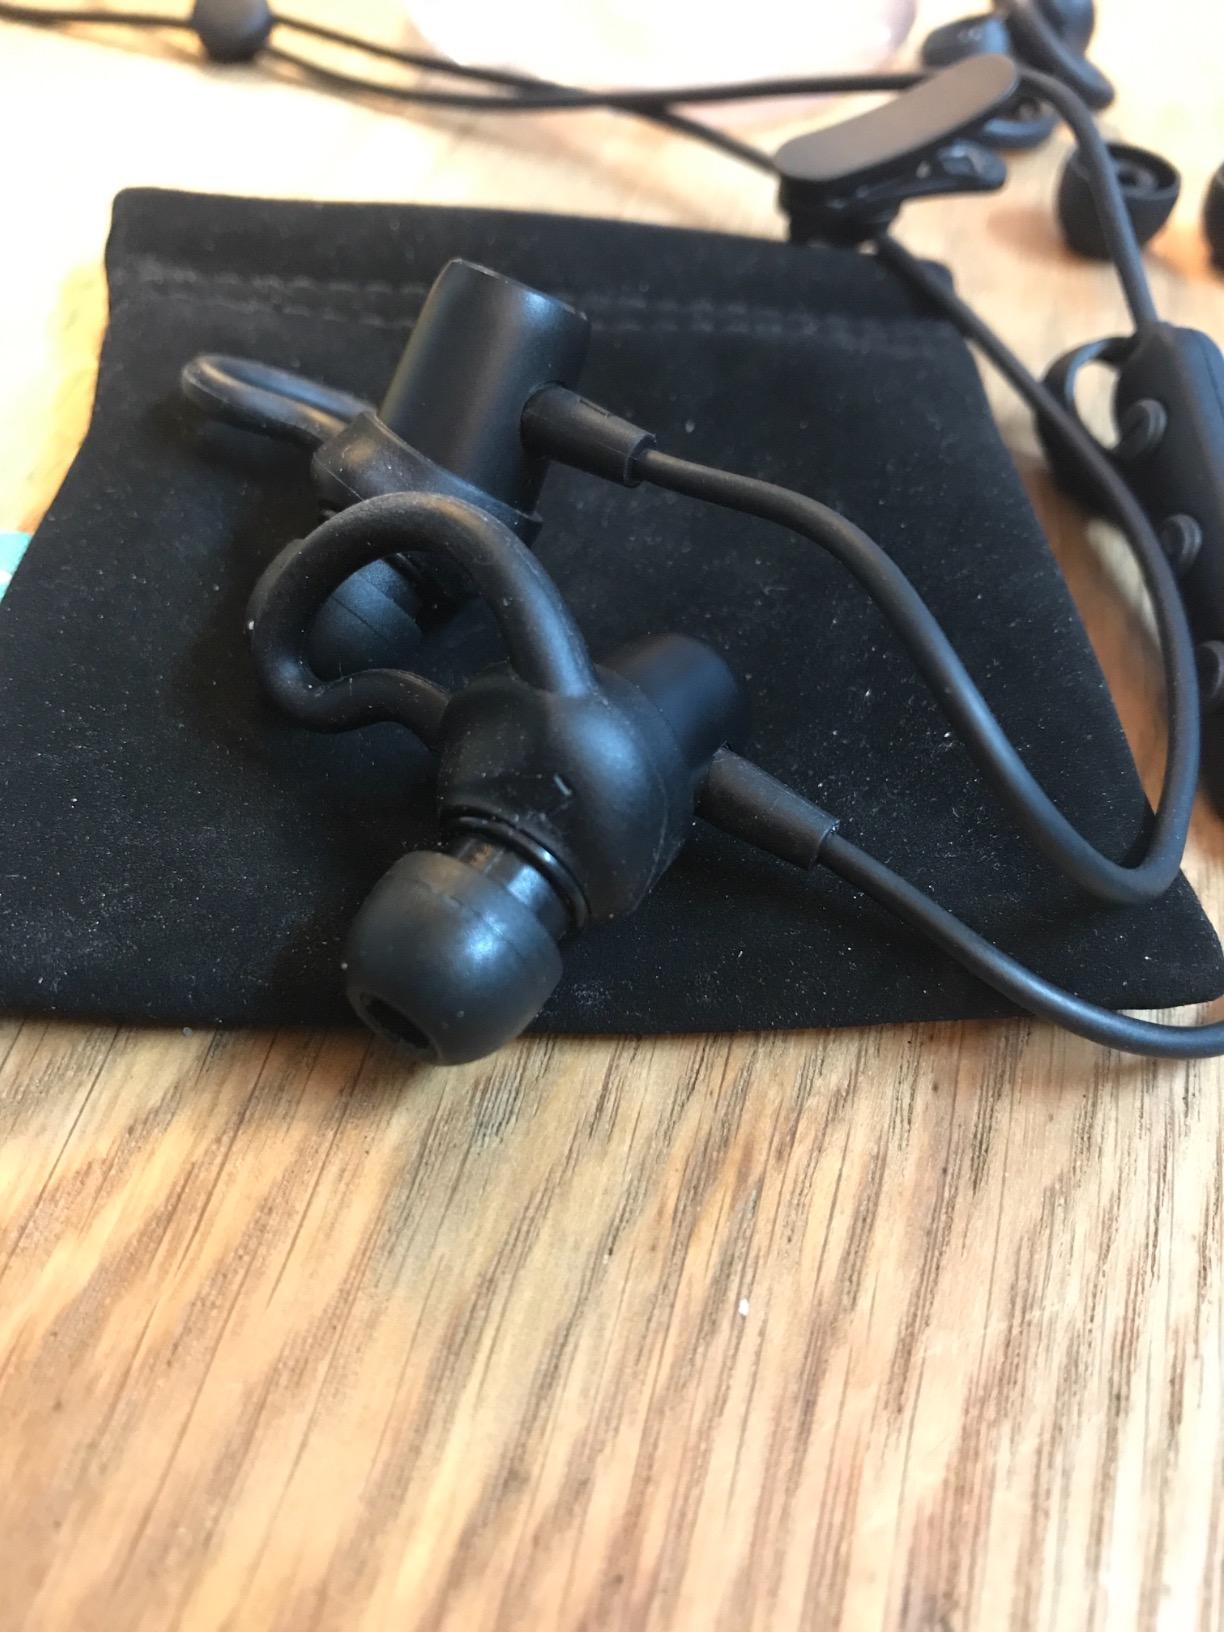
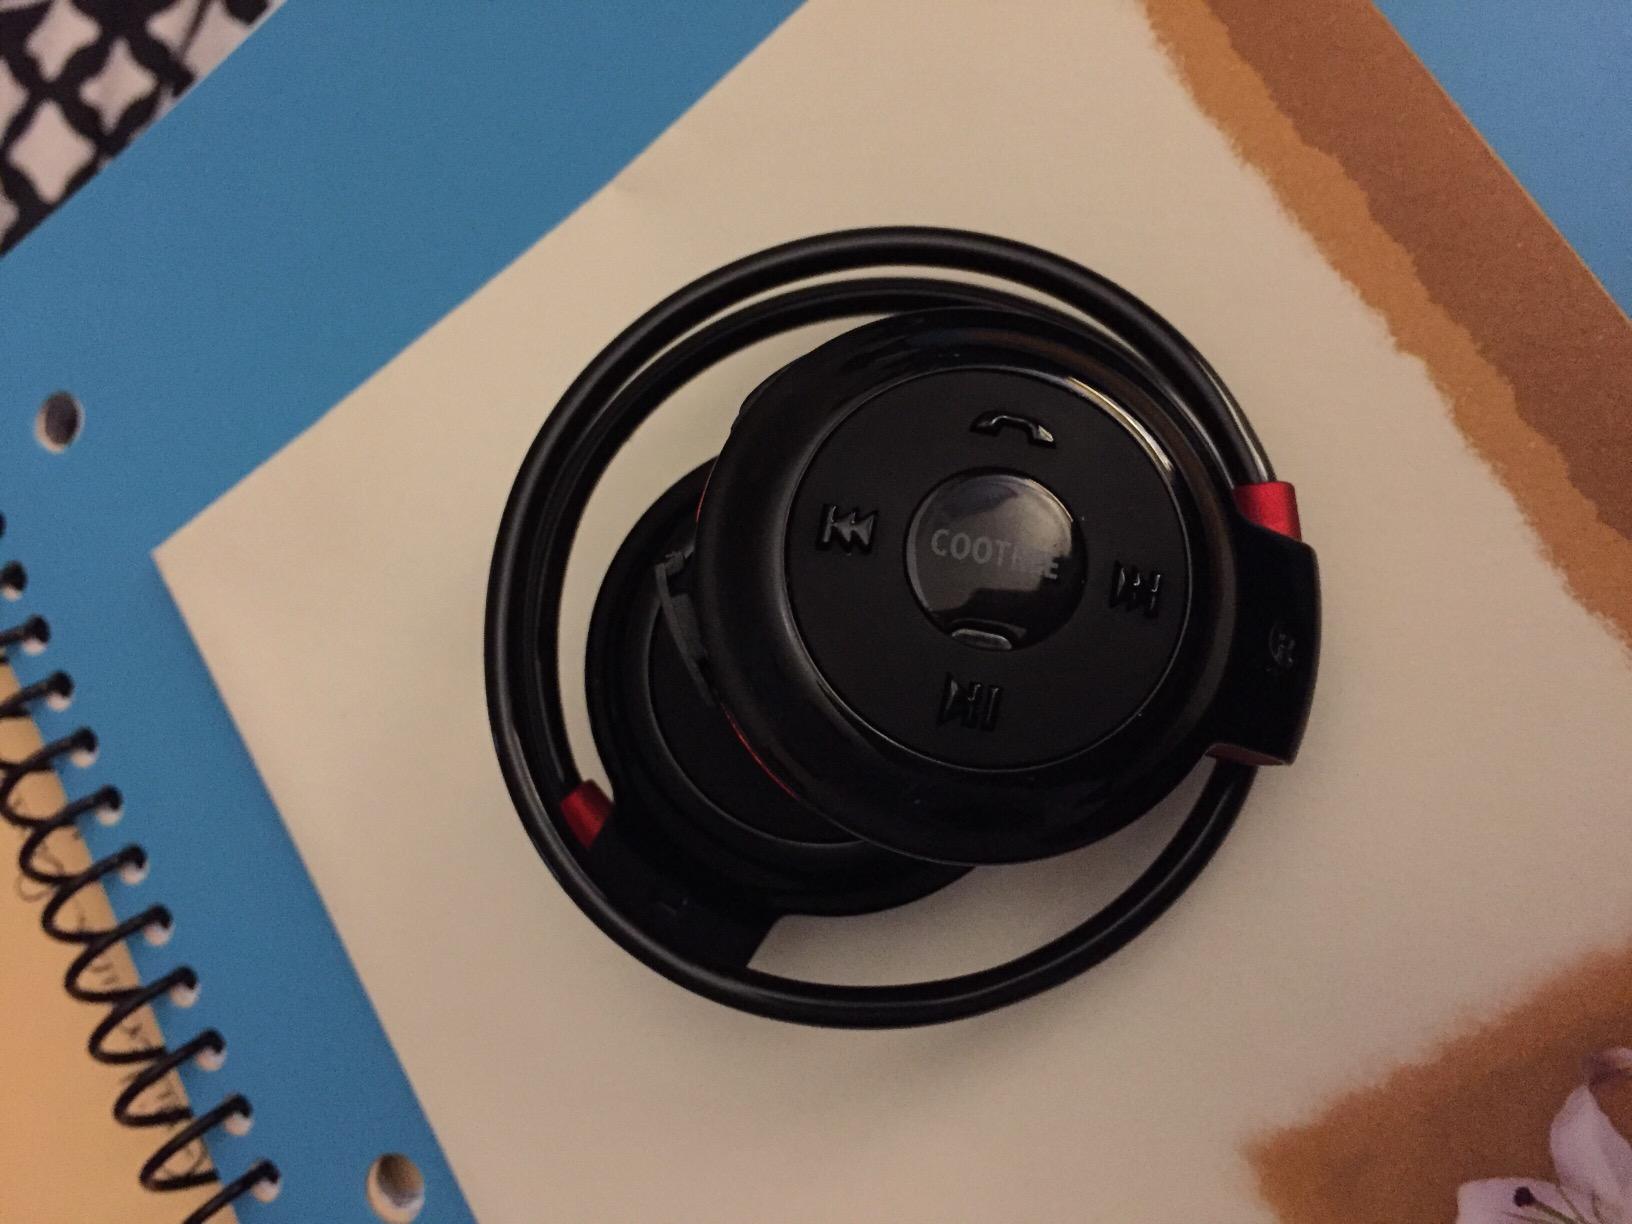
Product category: headphones
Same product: no